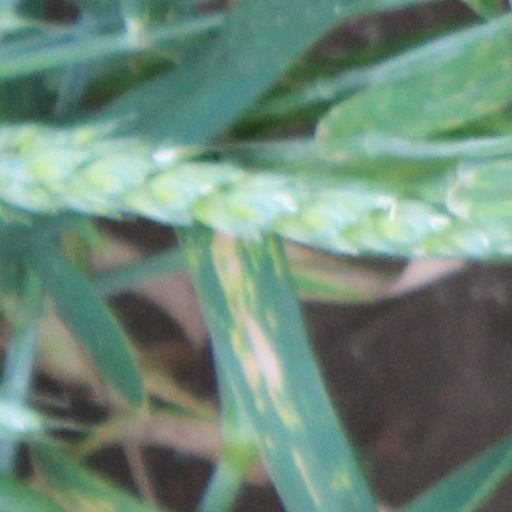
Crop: wheat